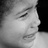
Emotion: sad